Queen Anne-Marie of Greece

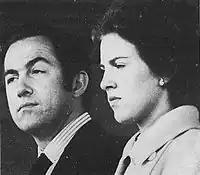
Anne-Marie and Constantine attending a horse show in Rome during their exile in Italy

Princess Anne-Marie and her sisters grew up in apartments at Frederik VIII's Palace at Amalienborg in Copenhagen and in Fredensborg Palace in North Zealand. She spent summer holidays with the royal family in her parents' summer residence at Gråsten Palace in Southern Jutland. On 20 April 1947, less than a year after Princess Anne-Marie's birth, her grandfather, Christian X, died, and her father ascended the throne as King Frederik IX.